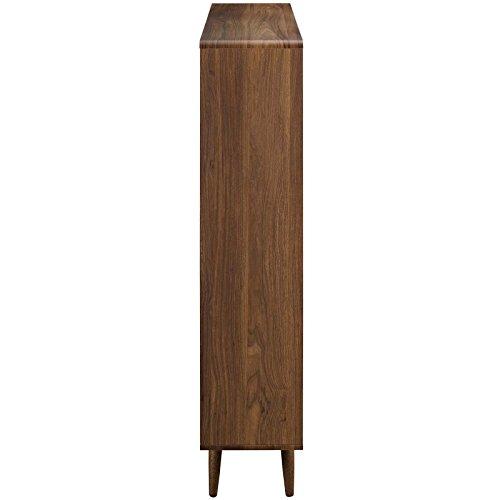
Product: Modway Transmit Mid-Century Offset Cube Wood Bookcase in Walnut
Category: Home & Kitchen | Furniture | Home Office Furniture | Bookcases
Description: Update your home decor with this charming retro modern bookcase.
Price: $156.10
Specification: ASIN:B078K9V9Q1|ShippingWeight:66.2pounds|DateFirstAvailable:December22,2017